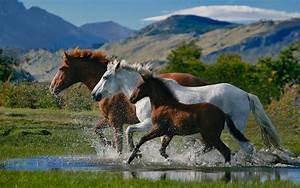
Label: cavallo